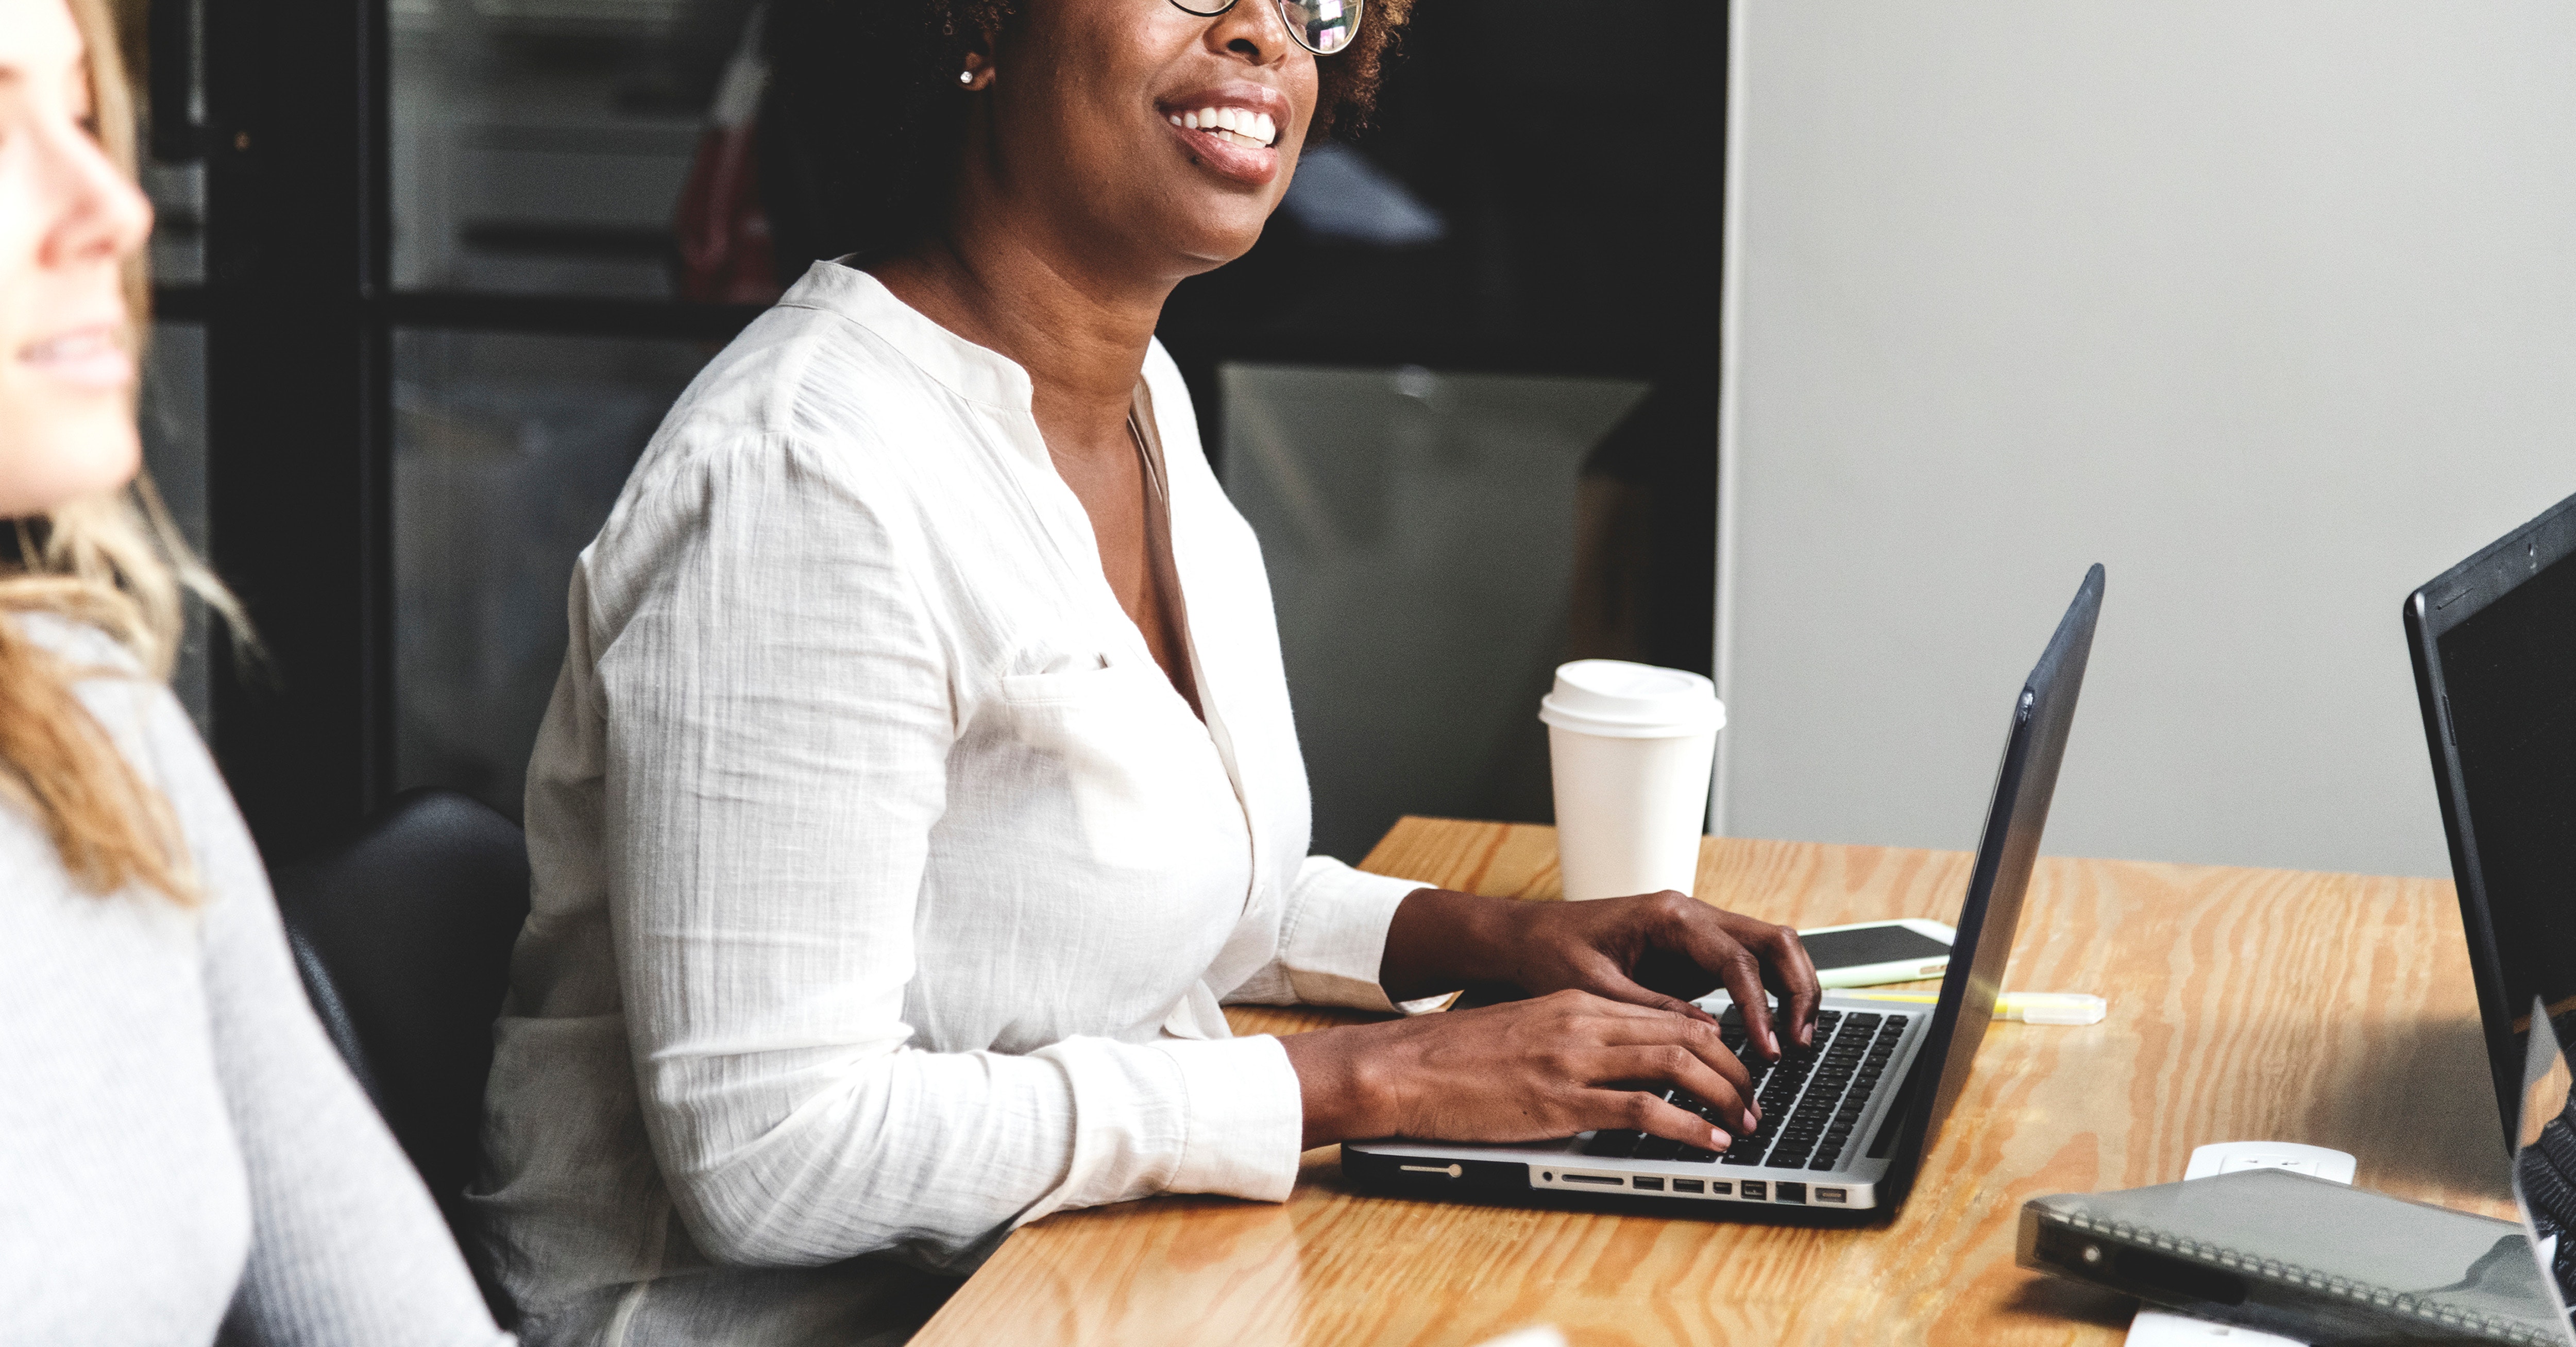
job, white collar worker, laptop, employment, technology, sitting, businessperson, electronic device, business, typing, desk, office